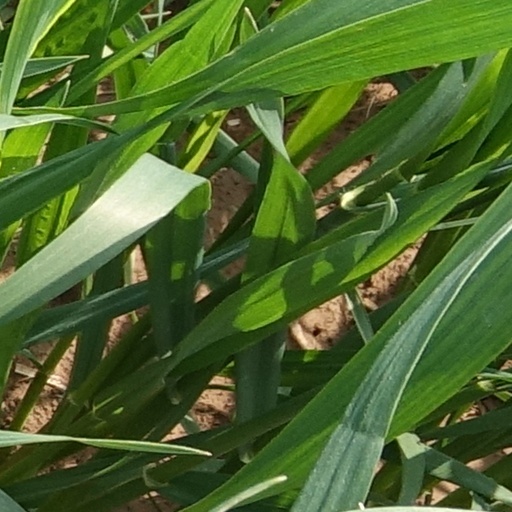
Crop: wheat